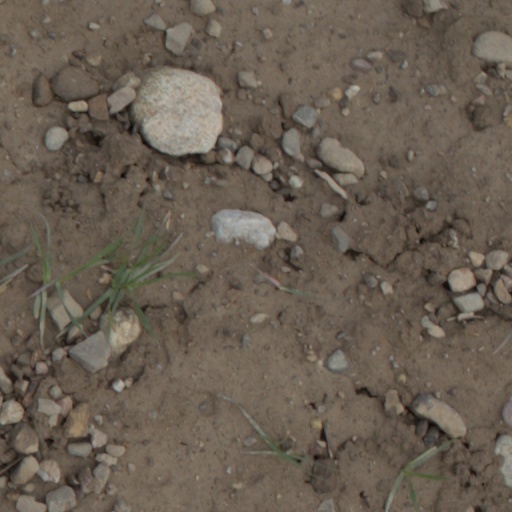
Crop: wheat